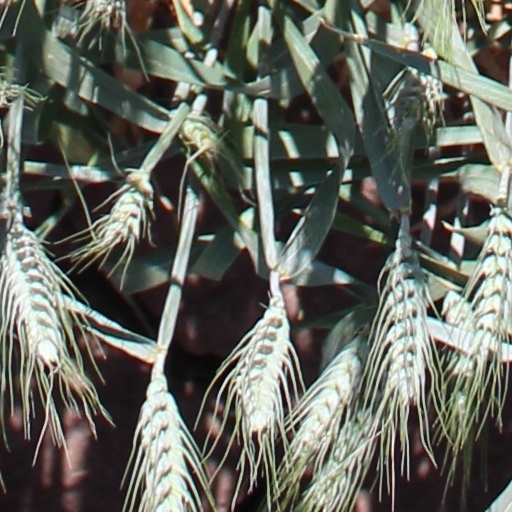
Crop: wheat